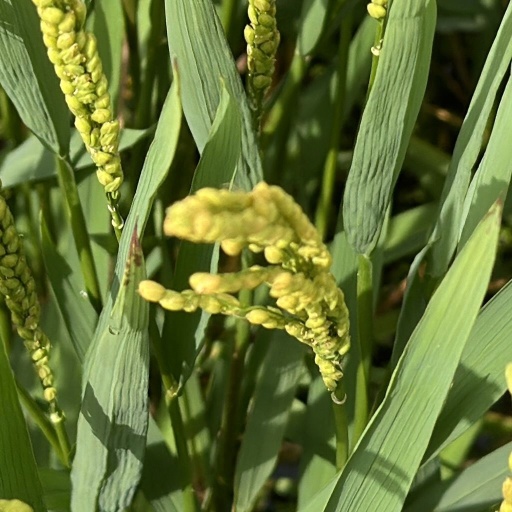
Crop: rice